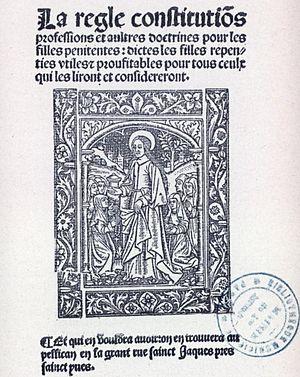
Vêtement religieux des Filles Pénitente
Les Filles Rendues de Paris ou Filles Pénitentes, devenues Augustines de l'ordre de la pénitence de la Madeleine, également dénommées Maglorines, Filles de Saint-Magloire, religieuses Augustines de Saint-Magloire ou religieuses Augustines Pénitentes de Paris, surnommées par le peuple Filles de Paris, est un ordre religieux catholique français fondé à la fin du XVᵉ siècle, à la suite des prédications de Jean Tisserand, prédicateur cordelier, à Notre-Dame de Paris.